Iván Joy

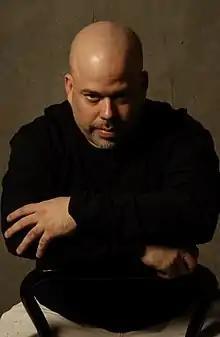

Iván Manuel García de la Noceda Joy (born December 3, 1975, in San Juan, Puerto Rico), known artistically as Ivan Joy, is the musical producer in the Latin American urban genre. In 2000 he established his label "Diamond Music", which is already 16 years in the process of distribution and creation of music products.